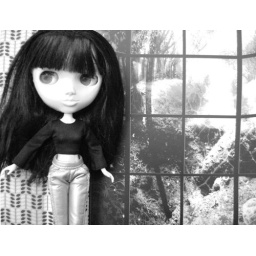
Sapphire in black and white